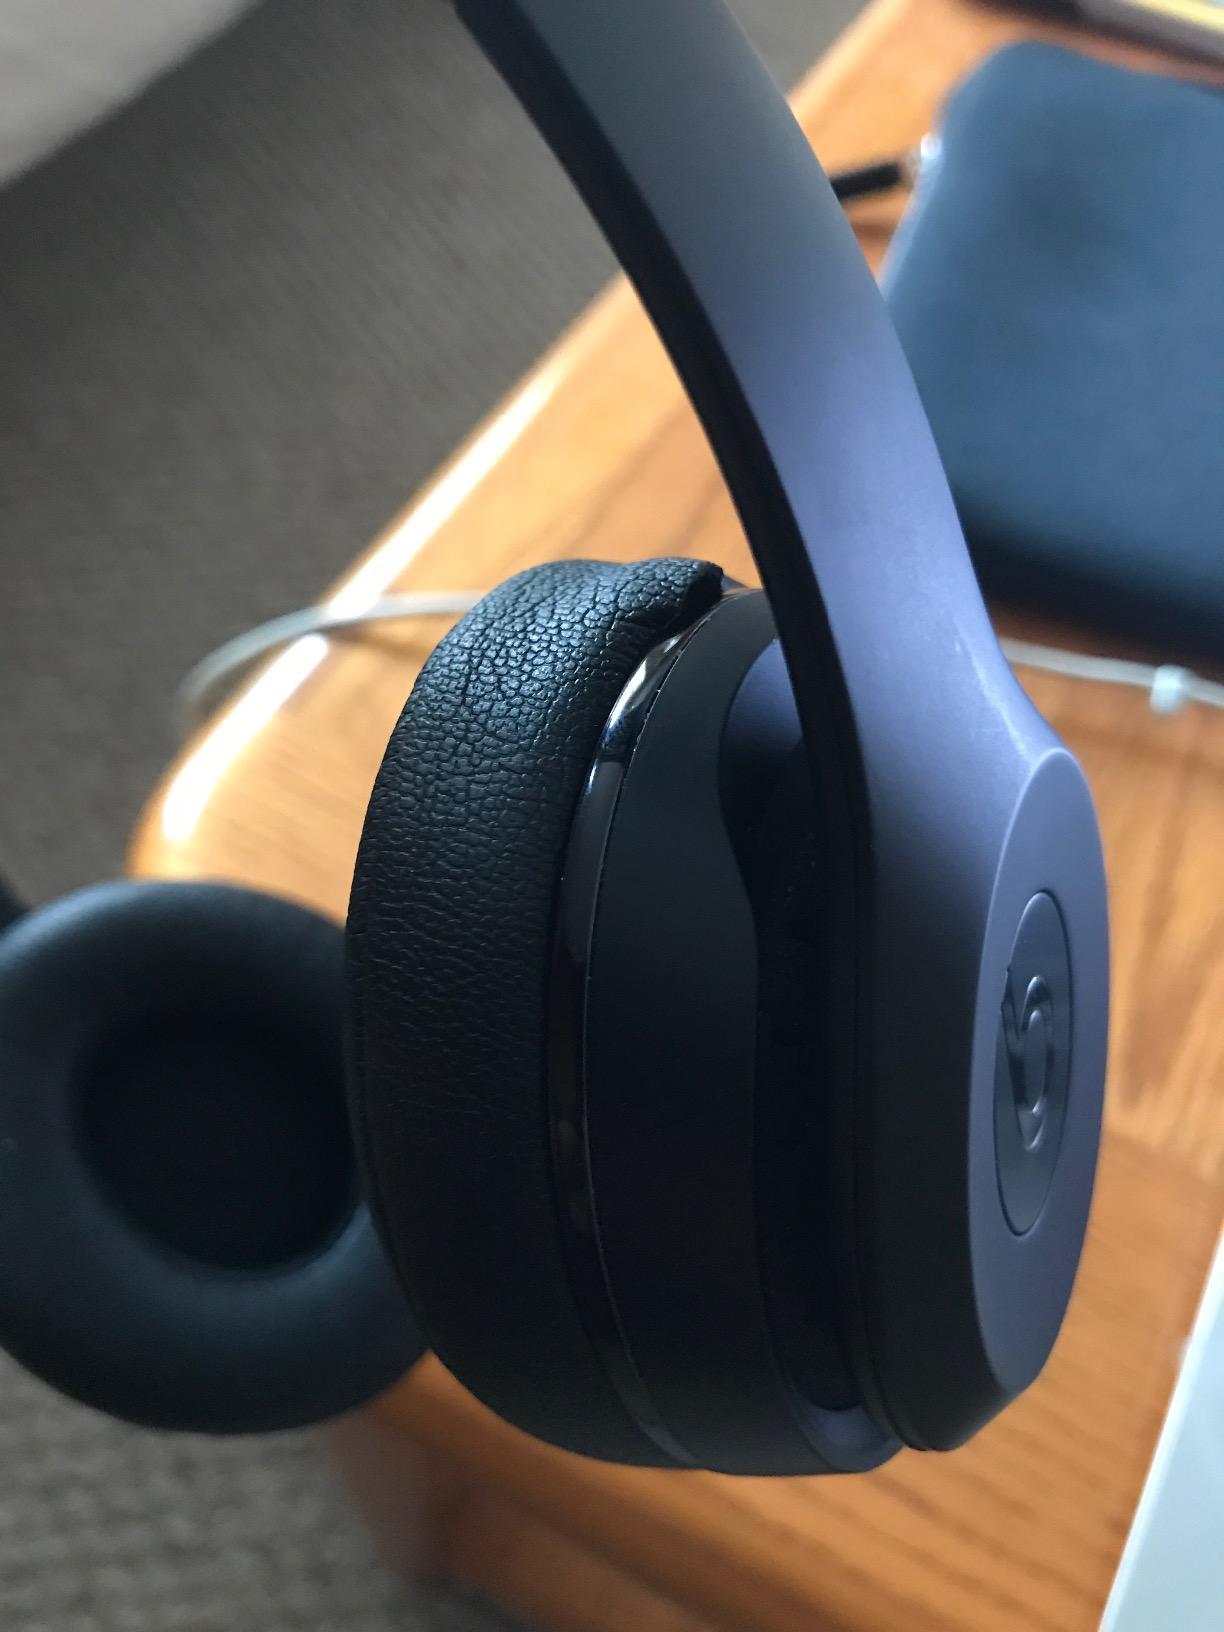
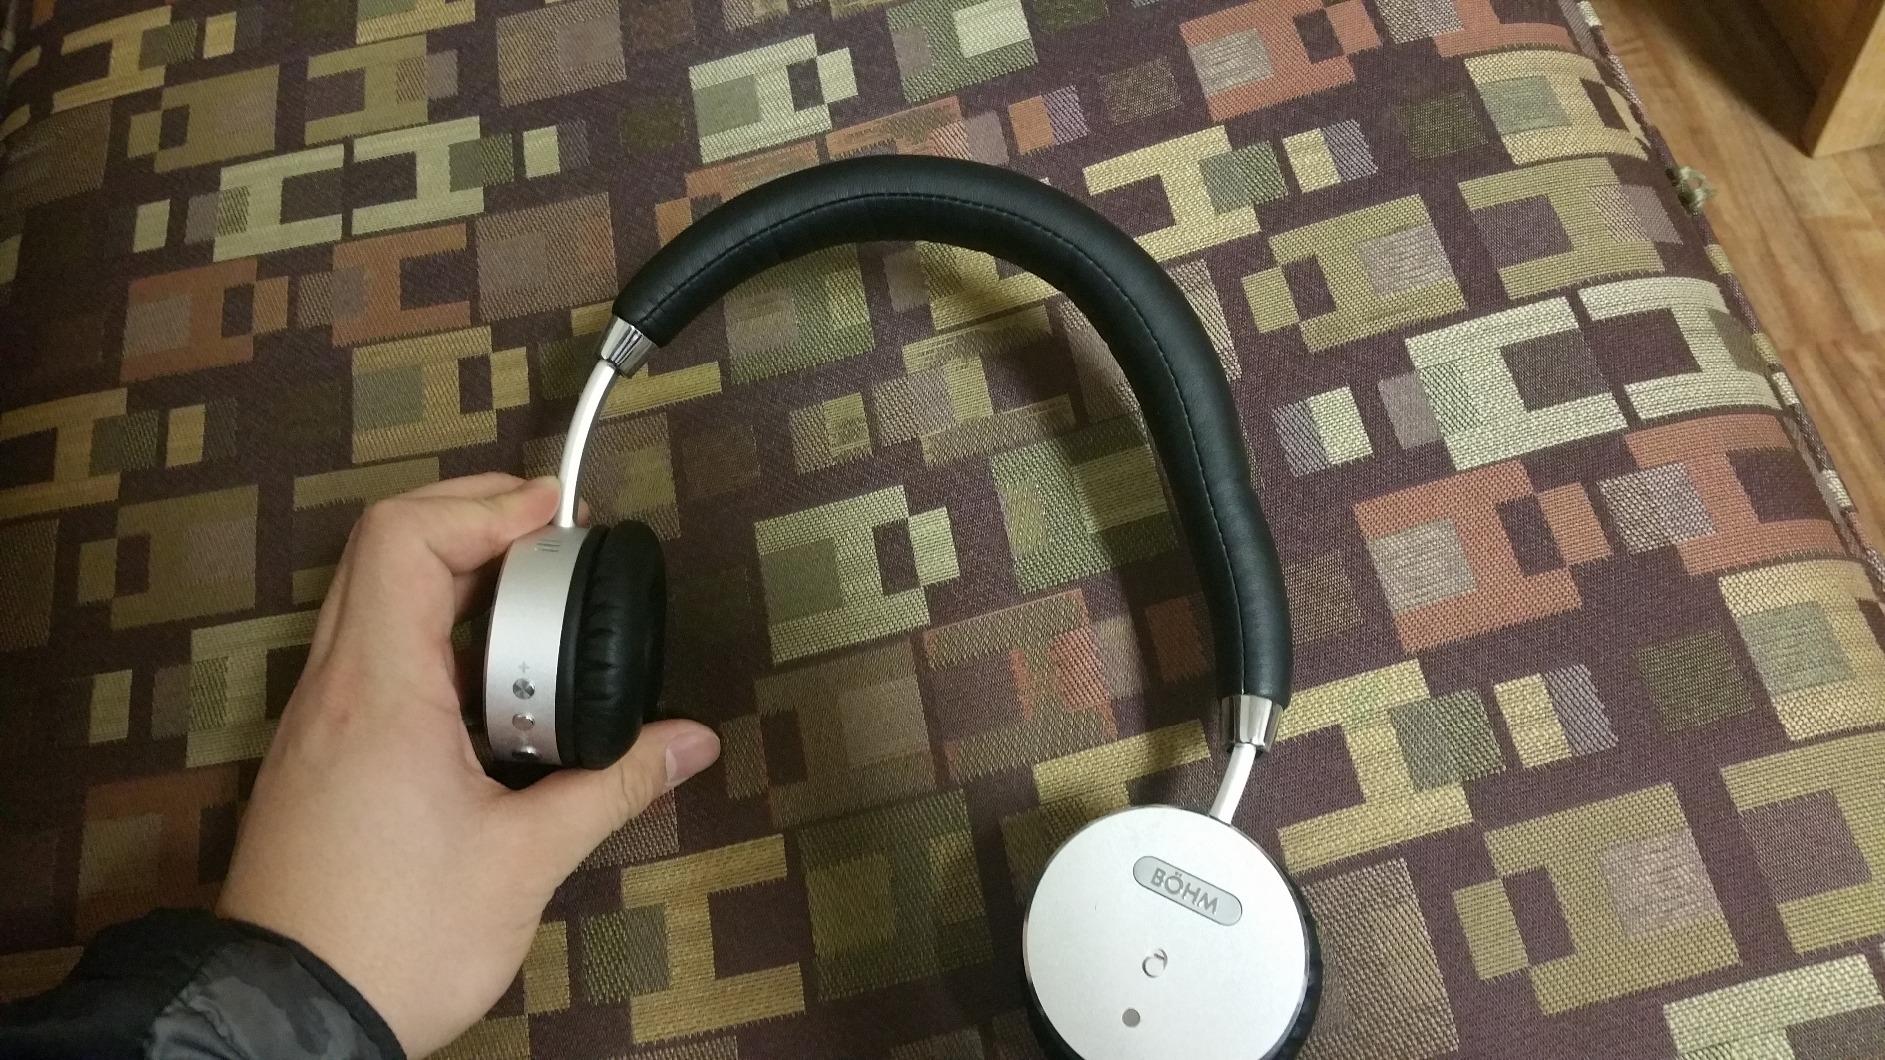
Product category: headphones
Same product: no